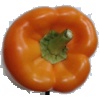
Label: Pepper Orange 1